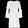
Label: Dress